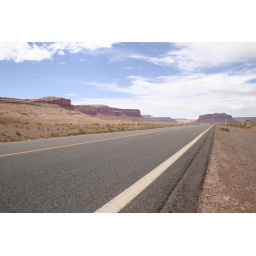
I wanted to get a nice low angled road shot to illustrate the joys of cruising the open roads in Arizona